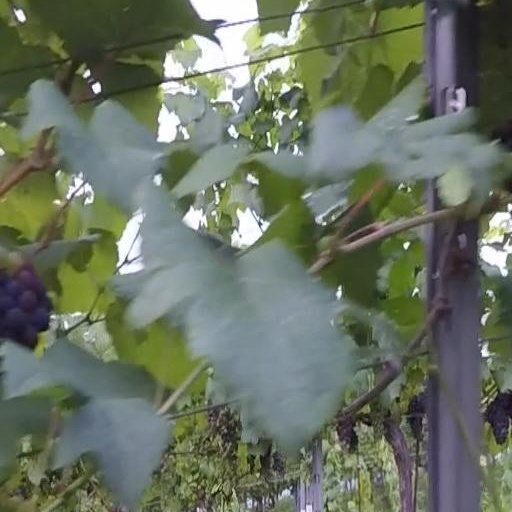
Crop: grape